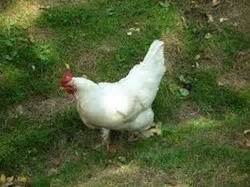
Label: chicken